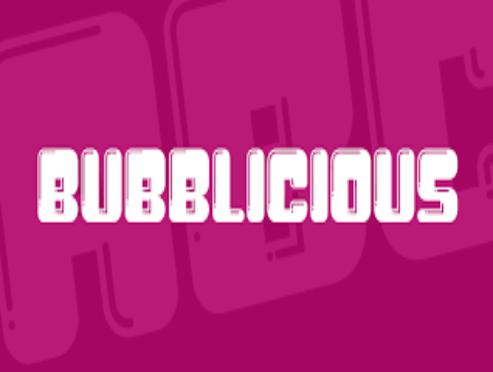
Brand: Bubblicious
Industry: Food